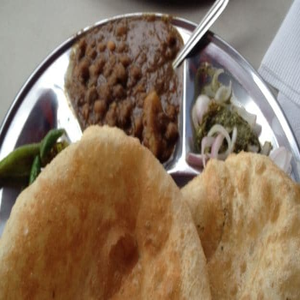
Dish: cholebhature